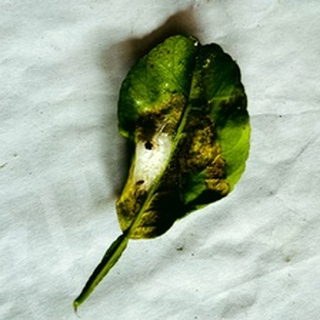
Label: lemon_spider_mites